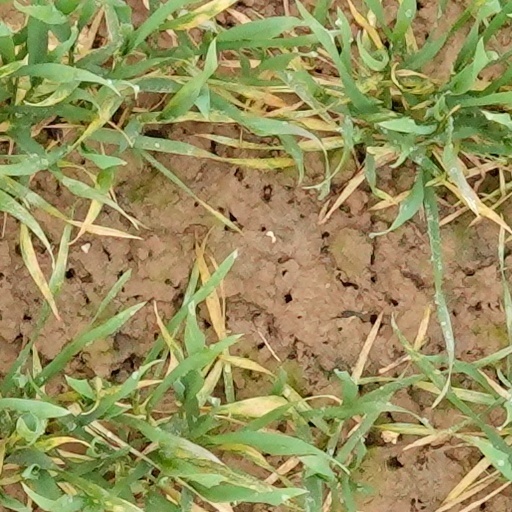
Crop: wheat